Executions in the ruins of the Warsaw Ghetto (1943–1944)

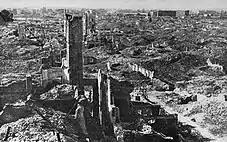
Ruins of the Warsaw Ghetto; north view from Courthouse at Leszno street, in the foreground is seen the ruins of houses: Leszno 52 and 50, photo taken in 1945.

Starting from June 1942, there were several cases when small groups of Poles, ranging from a few to several dozen, were murdered by the Germans in the Warsaw Ghetto, which at that time was completely isolated from the rest of the city. The bodies of the murdered were usually abandoned directly in the streets of the "Jewish residential district", where they were then taken care of by Jewish working groups, whose duties included cleaning the streets from the bodies of the dead inhabitants of the ghetto. They usually buried the corpses in the Jewish cemetery or in the "Skra" football field. Such executions took place on a larger scale during the great displacement operation in the ghetto (summer 1942), because in the conditions of general chaos, it was easy for Germans to hide the fact of the murder and to get rid of the victims' bodies unnoticeably.